Apple keyboards

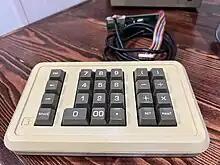
Apple Numeric Keypad II

On March 18, 2020, the Magic Keyboard was announced alongside the introduction of mouse cursor support for iPadOS 13, and includes a trackpad and front-and-back protection, as a more capable alternative to the Smart Keyboard. Like the Smart Keyboard, it uses the Smart Connector to draw power, and also comes with a USB-C port for pass-through charging of the iPad Pro. Its keys are backlit and use a scissor-switch mechanism. It attaches magnetically to the iPad Pro or iPad Air, which sits above a cantilever that allows adjusting the viewing angle.